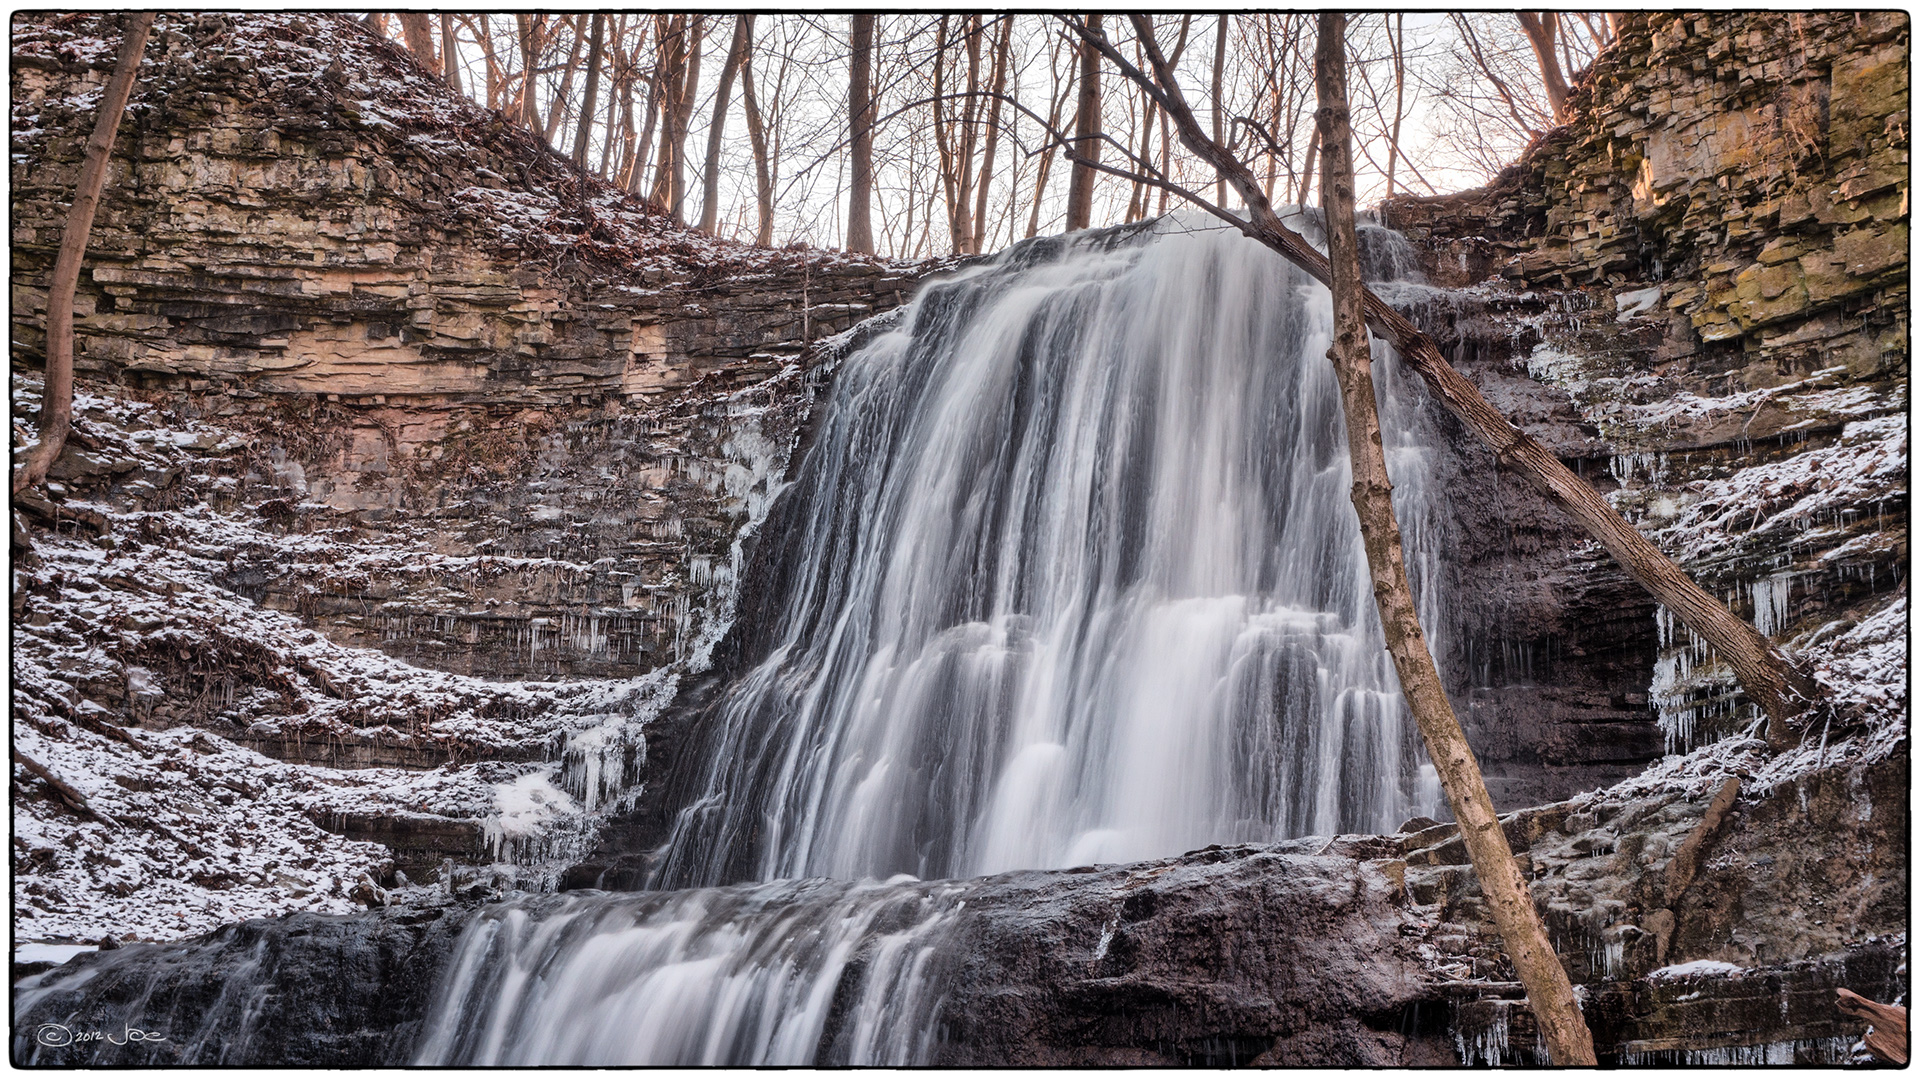
water, nature, rock, waterfall, winter, stream, season, body of water, hdr, falls, wasserfall, ontario, sns, hamilton, 3xp, nikcolorefex, sherman, water feature